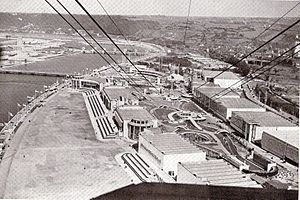
Exposition Internationale (1939)
Udsigt over udstillingsområdet
Exposition Internationale de la technique de l'eau eller bare Exposition Internationale var en speciel Verdensudstilling afholdt i Liège i Belgien fra Maj til November 1939. Temaet for udstillingen var "Vandets store Årstid". Udstillingen dækkede et område på 50 hektar.